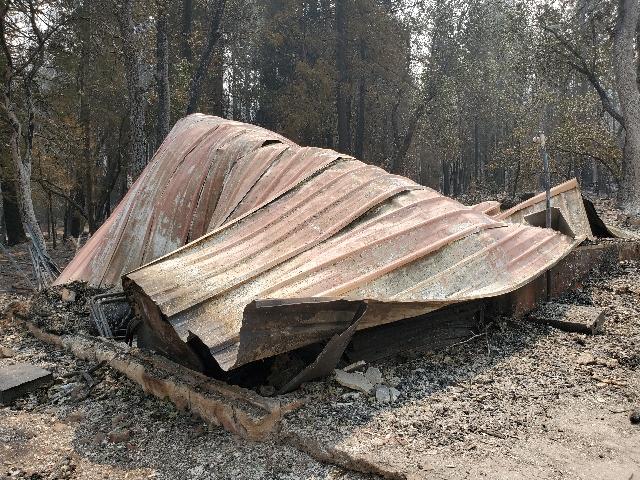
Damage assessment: destroyed